Answer in natural language. Which object is closer to the camera taking this photo, Television or blue modern tv stand? Choose between the following options: blue modern tv stand or Television
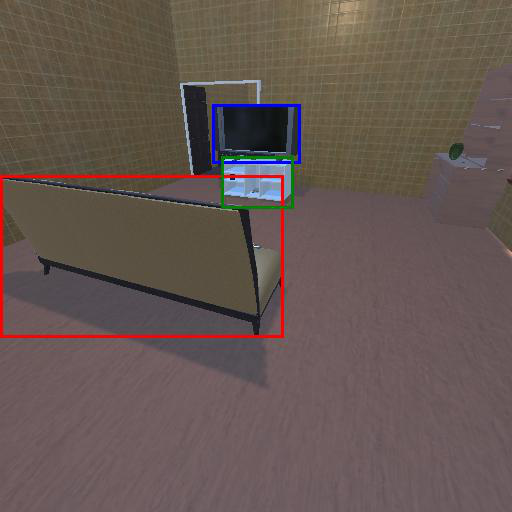
<answer>Television</answer>